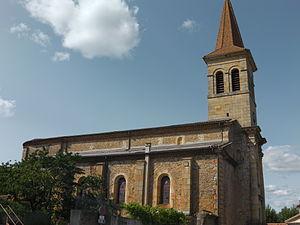
Eglise Saint-Paul de Saint-Paul le Jeune (Ardèche)
Saint-Paul-le-Jeune est une commune française, située dans le département de l'Ardèche en région Auvergne-Rhône-Alpes.